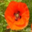
Label: poppy